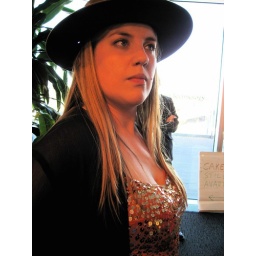
there's cake left in Jane's shiny cleavage